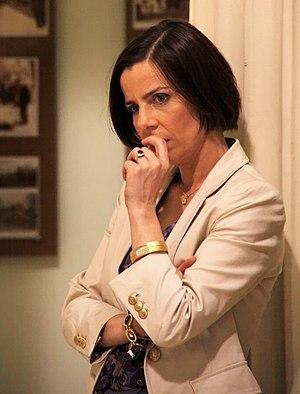
Agata Kulesza-Figurska est une actrice polonaise.